La Wally

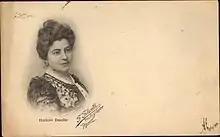
Hariclea Darclée, who created the role of Wally

The story is set in the Austrian Tyrol, where the free-spirited but vulnerable Wally is in love with the handsome Giuseppe Hagenbach. However, her father, Stromminger, wants her to marry Vincenzo Gellner. The opera concludes with Hagenbach and Wally pledging their love for each other but being killed by an avalanche.